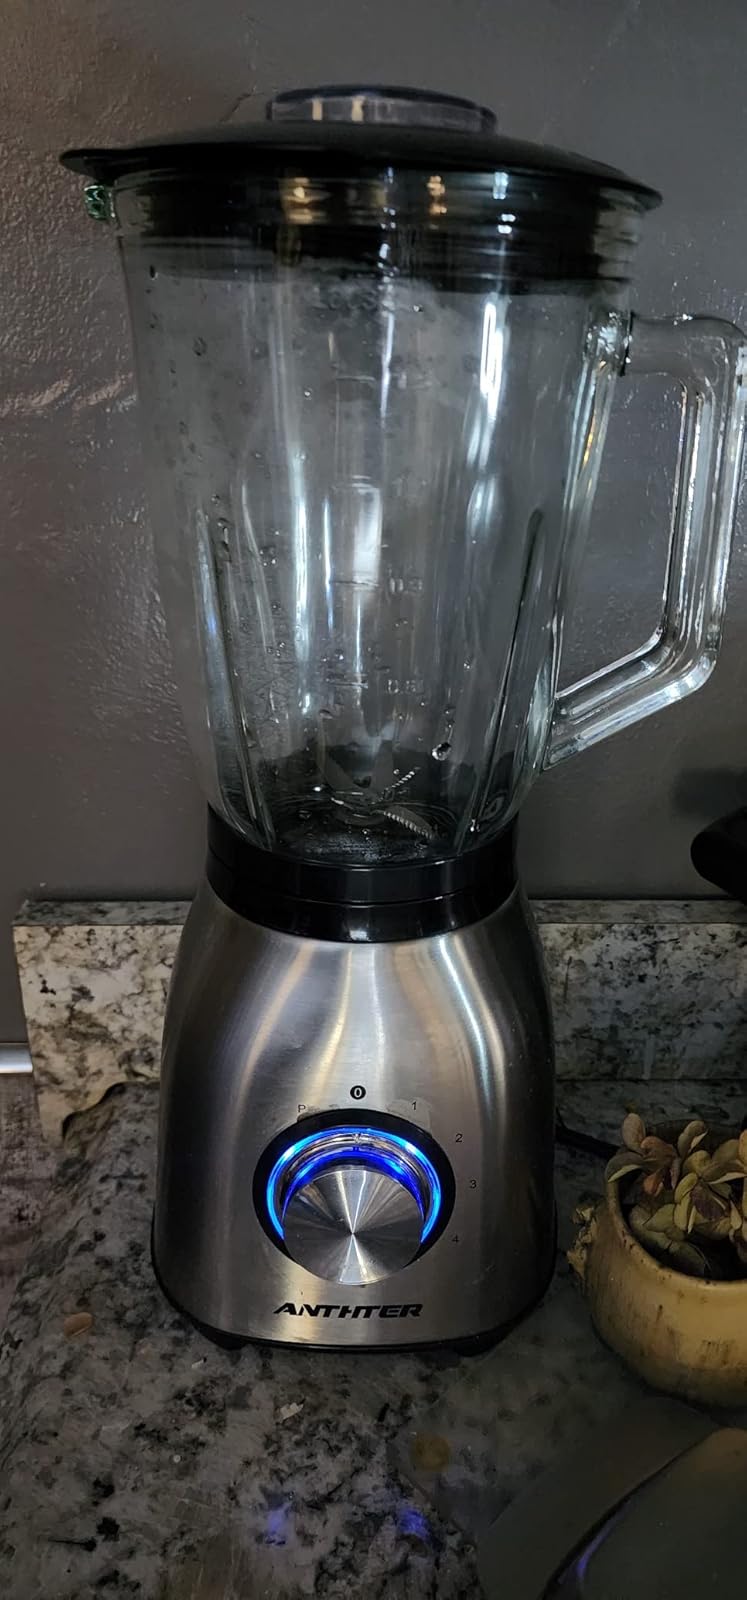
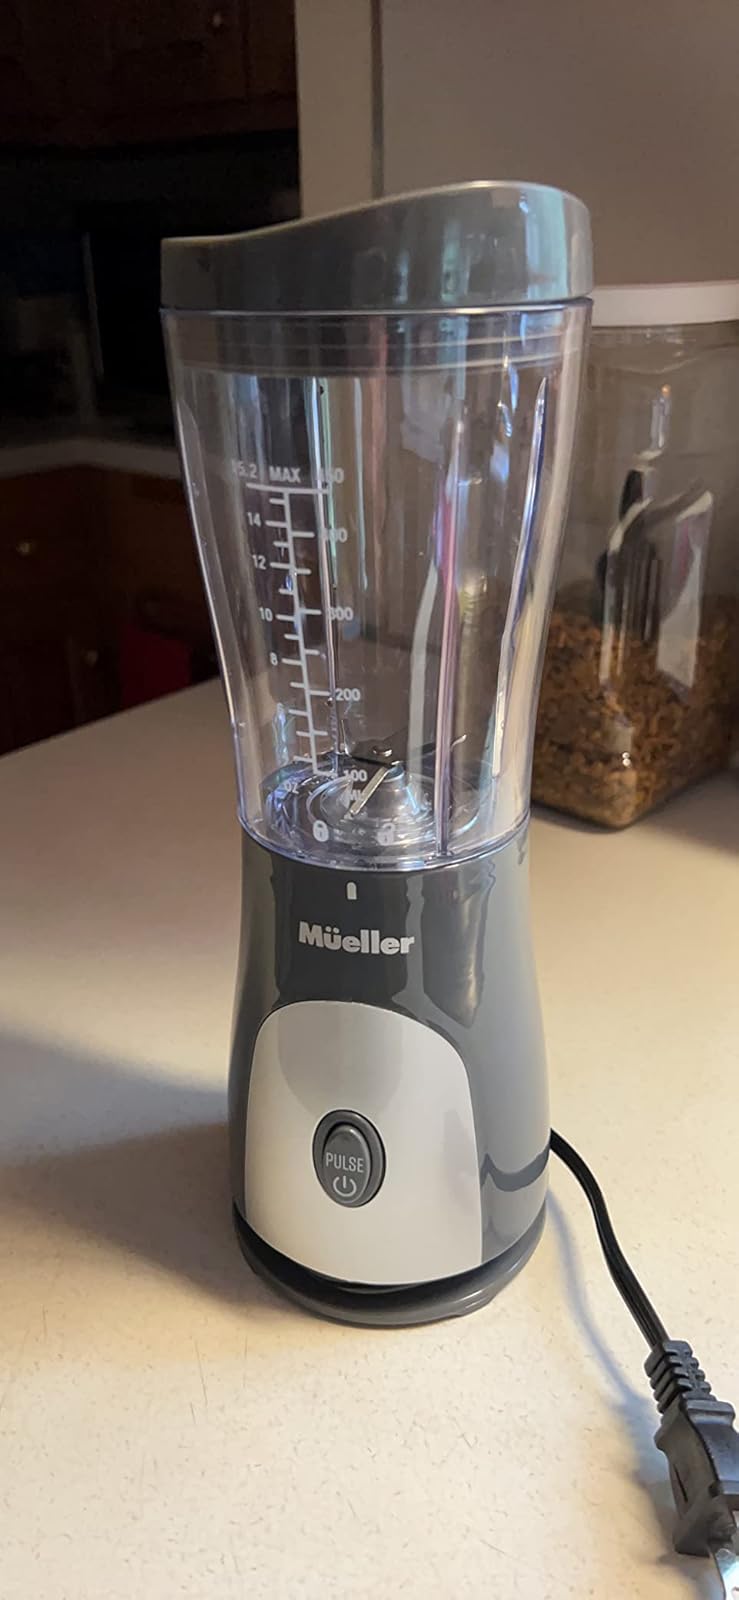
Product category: items_blender
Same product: no